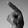
ASL letter: P